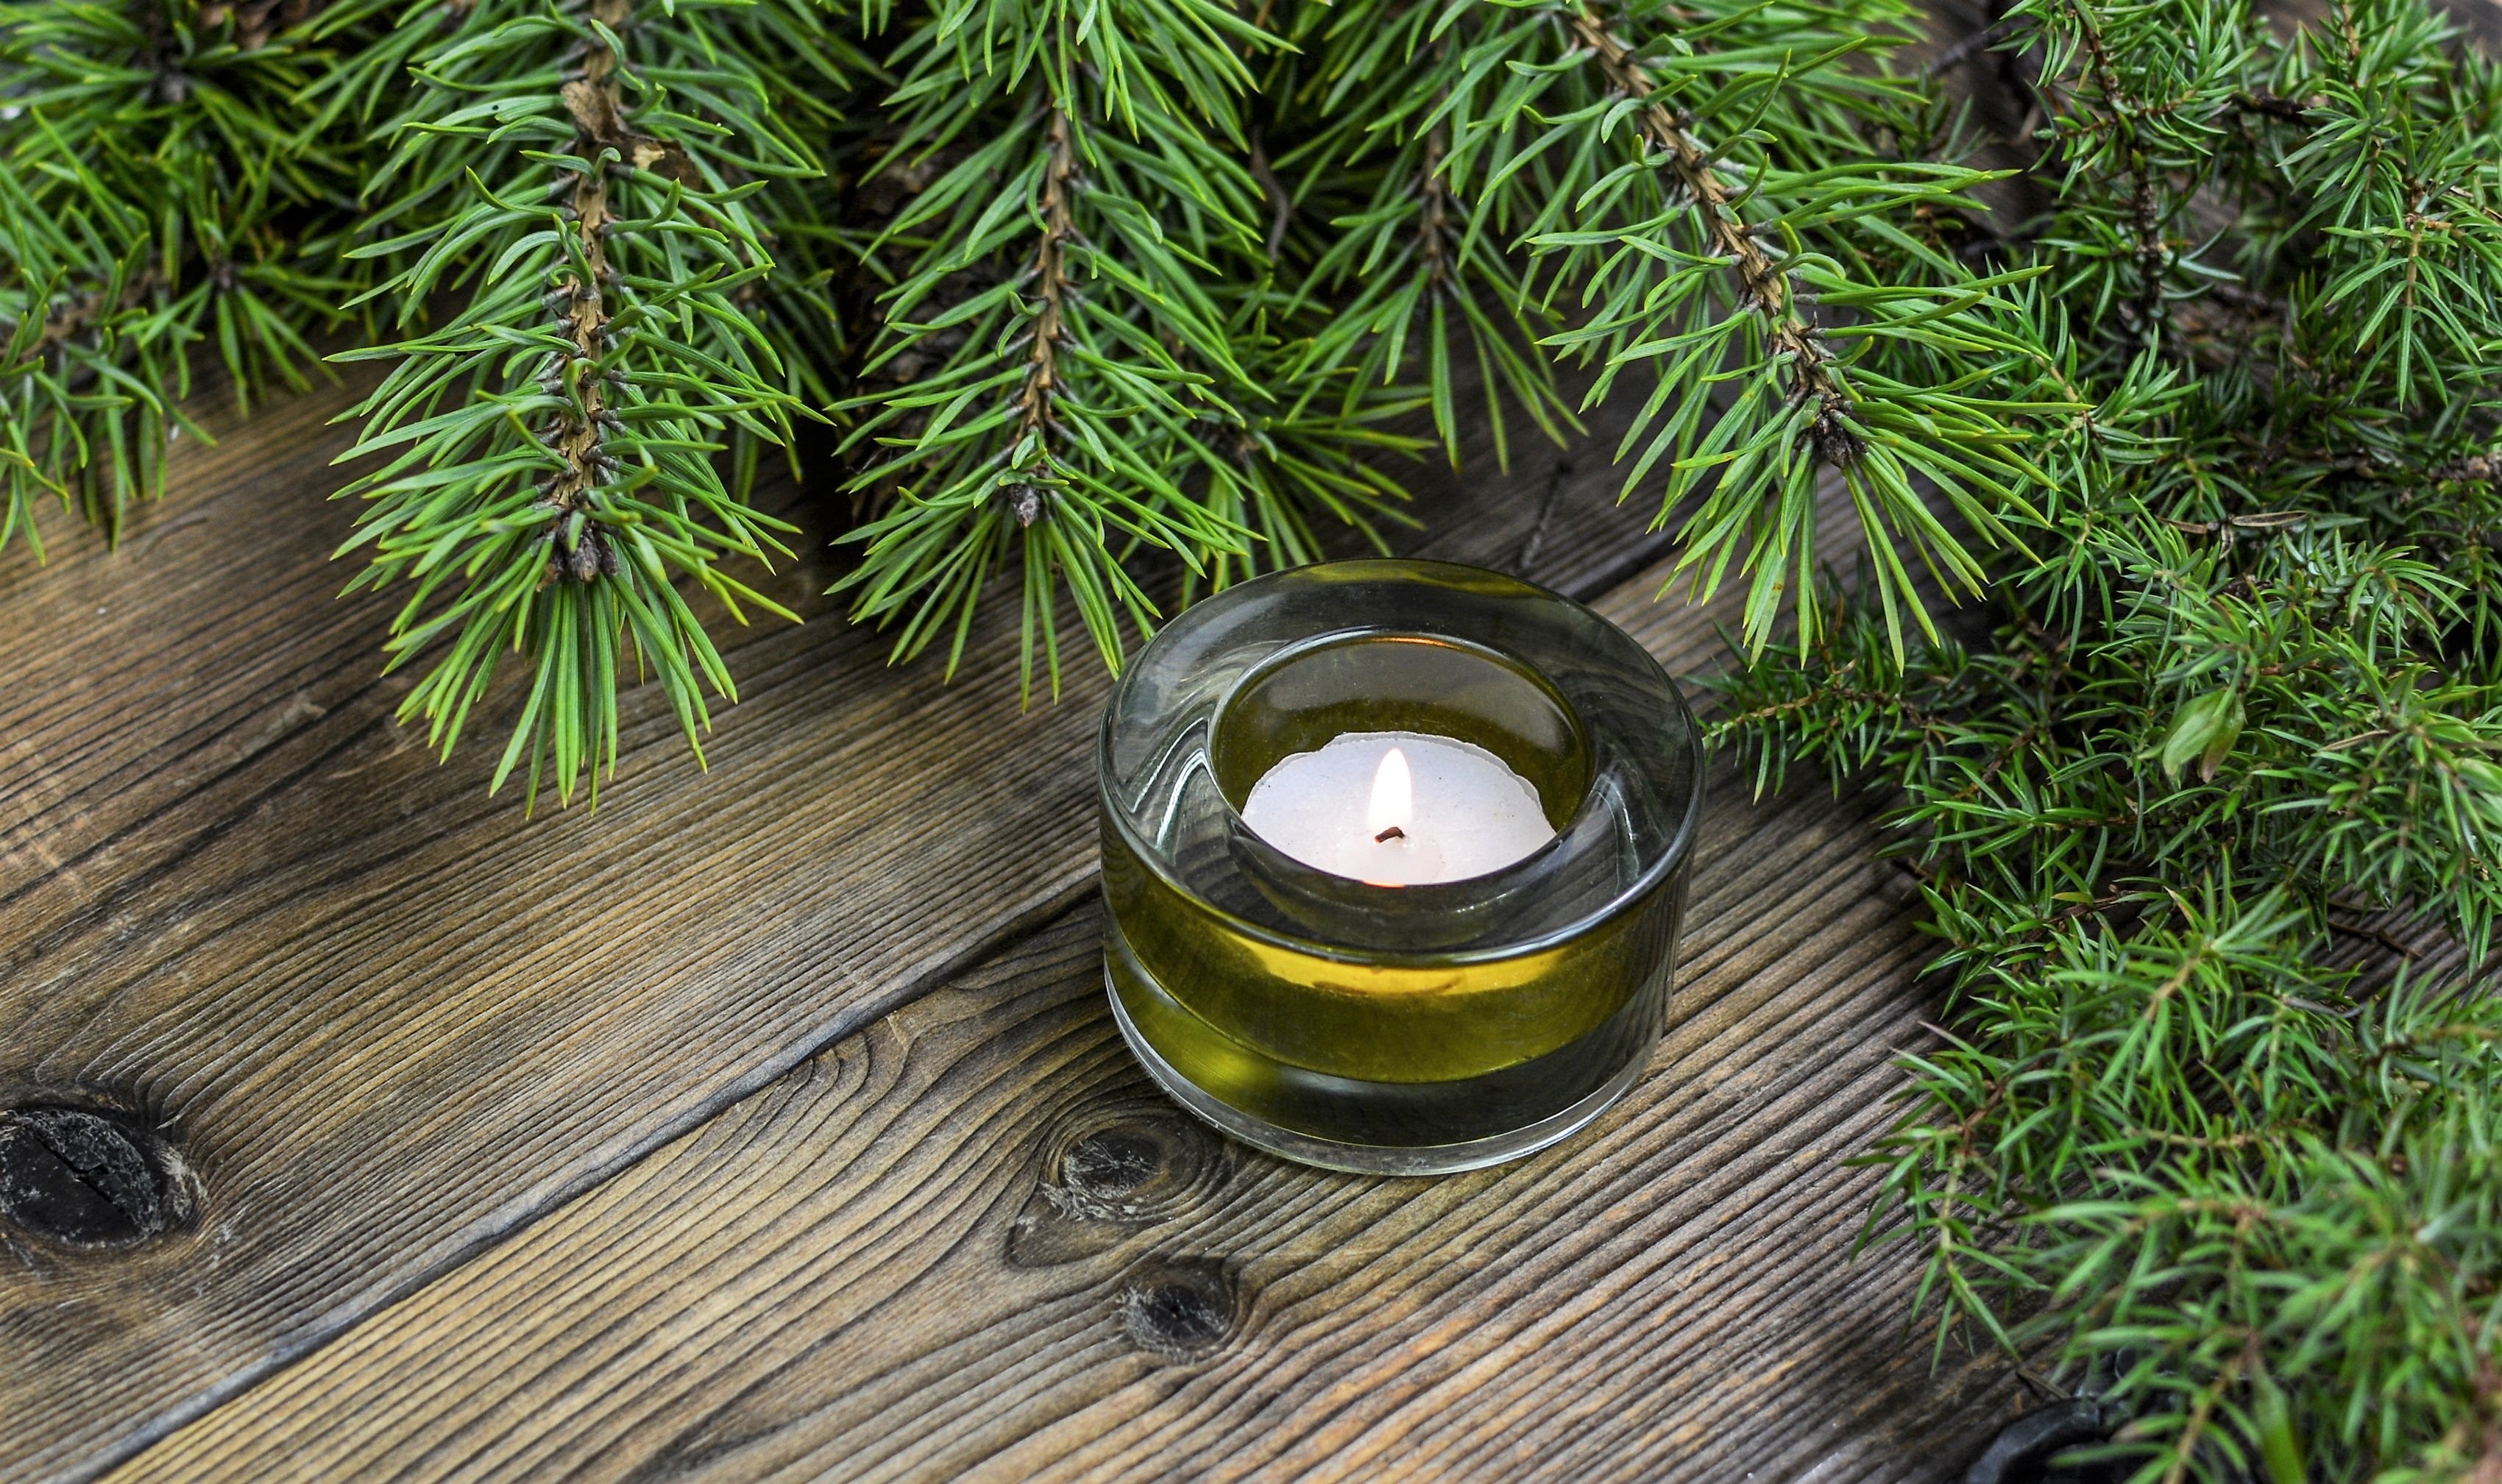
christmas, decoration, candle, tree, food, spa, glass, holiday, tea, cup, celebration, soup, fir, new year, decor, home, evening, candlelight, tree branch, pine, twig, wood, branch, grass, larch, terrestrial plant, plant, evergreen, shortstraw pine, conifer, circle, herb, trunk, Canadian fir, moss, American pitch pine, pine family, candle holder, still life photography, Yellow fir, vascular plant, interior design